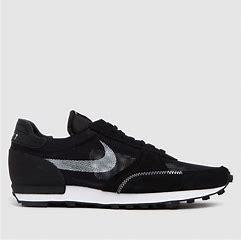
Brand: Nike
Model: Dbreak Type